A15 road (England)

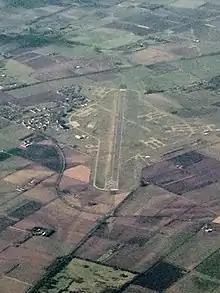
The A15 at its 1950s curvature east of Ermine Street around RAF Scampton, seen in March 2016

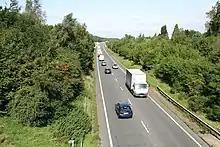
Looking north near Scawby

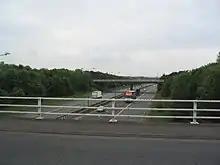
A15/M180/A180 Barnetby Top Interchange

The bypass continues north, entering West Lindsey, before meeting the Greetwell Road roundabout and then terminating at the Wragby Road roundabout. The A15 then runs unbroken northwestwards to the "Riseholme" roundabout, where it briefly re-enters the City of Lincoln, then follows the Roman road Ermine Street past the Riseholme College of Agriculture on the right, now part of the University of Lincoln, and Lincolnshire Showground to the left. At the end of a section is the "Tillbridge Lane" roundabout with the A1500, for Gainsborough. From here, it used to be straight, but with RAF Scampton becoming a base for Avro Vulcan V bombers in the 1950s, the runway had to be extended, and the road now has a curved diversion to the east. The Scampton diversion began on 20 June 1956, to be finished in early 1957; construction was started by Councillor W. H. Mackinder of Lindsey County Council; the diversion was opened at noon on Monday 28 January 1957, being built by Laing. The formerly straight line still forms the border of many strip parishes in the area, such as between Scampton and Welton, whose borders were first put in place based on Ermine Street. It passes the Scampton primary school and continues past a right turn to Normanby by Spital, on its most straight section, also the parish boundary of many local villages. At the roundabout with the A631 at Caenby Corner, there is the Total "Caenby Corner Garage" just south of Spital-in-the-Street. Overtaking is difficult as the road, although straight, is undulating with unmarked dips and slow-moving farm traffic. There are two right turns for Bishop Norton and Atterby. There is a right turn for Snitterby and a left turn for Blyborough. At the B1205 staggered crossroads (for Waddingham to the east, and Grayingham to the west), it enters North Lincolnshire.